Transport in İzmir

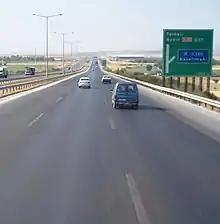
İzmir-Aydın Motorway

İzmir is a major hub in roadways in the Aegean Region of Turkey. İzmir is the hub of motorways in the region and also is connected to the European road network. (The İzmir Beltway), (İzmir-Aydın Motorway), the (İzmir-Çeşme Motorway), the (Northern Aegean Motorway),